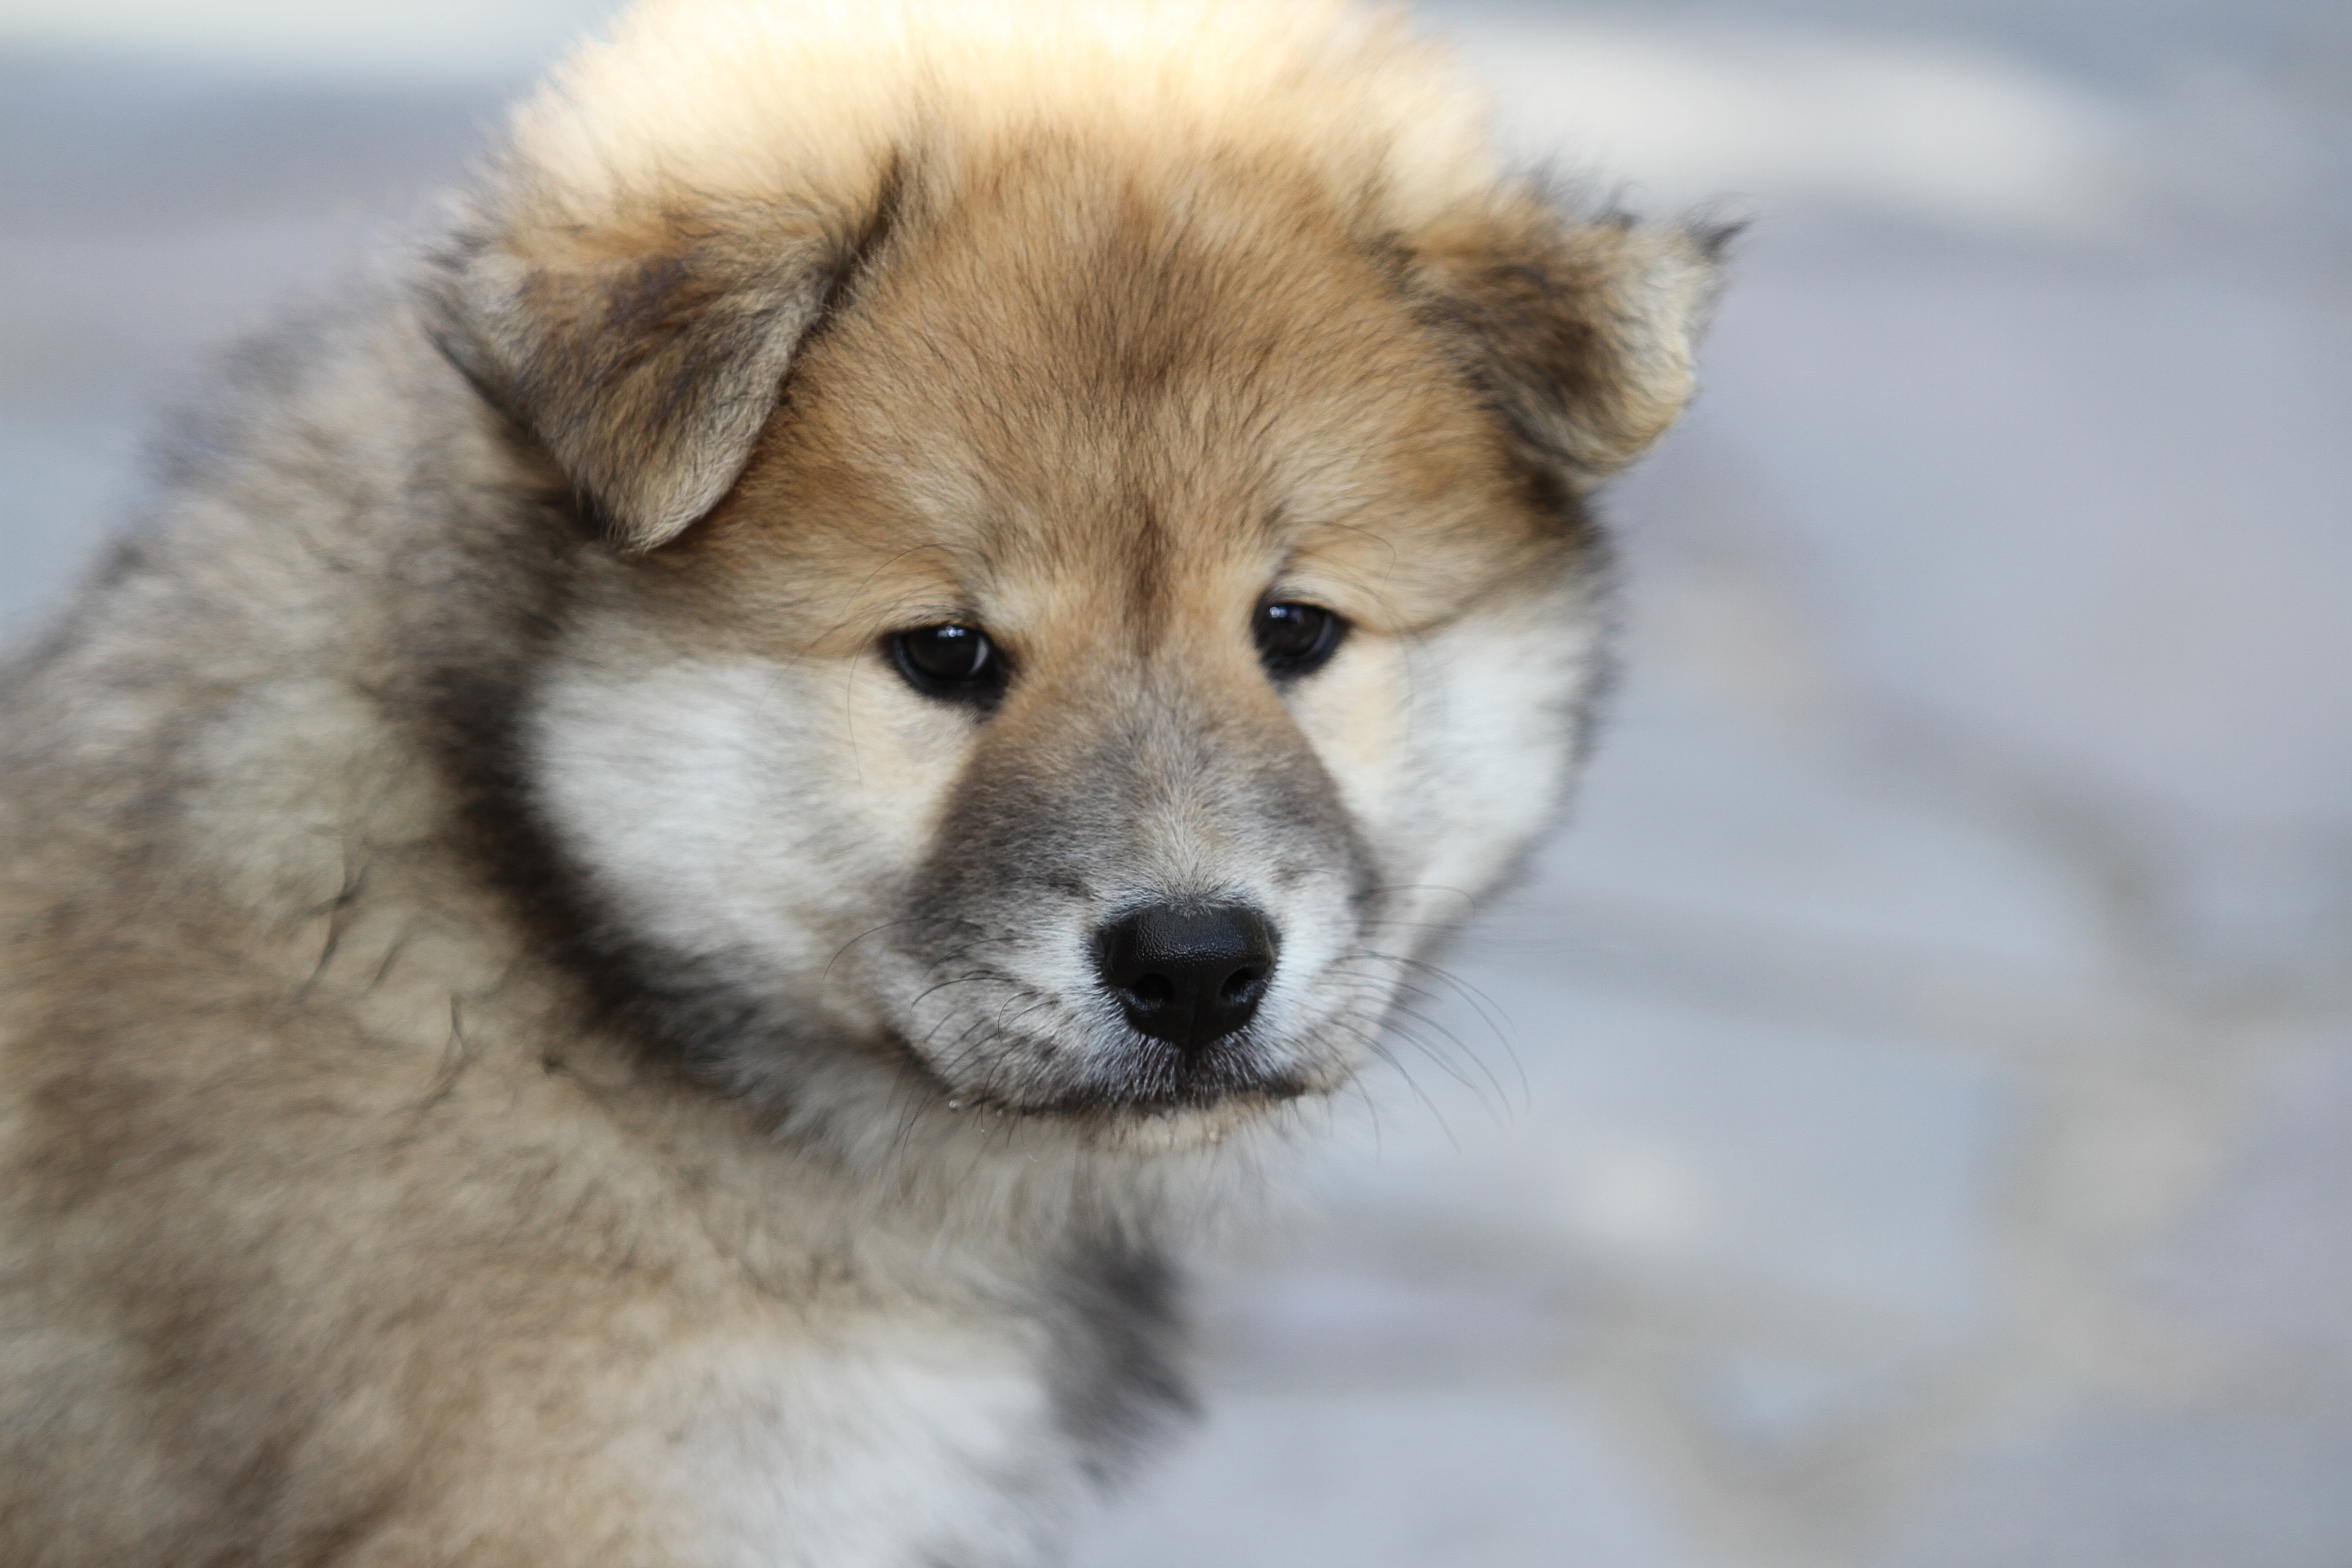
puppy, dog, pet, young, mammal, vertebrate, dog breed, akita, animal photo, shiba inu, akita inu, alaskan malamute, shikoku, dog like mammal, wolfdog, carnivoran, dog breed group, greenland dog, east siberian laika, dog crossbreeds, eurasier, icelandic sheepdog, finnish spitz, german spitz, eurasier puppy